Tertiary hyperparathyroidism

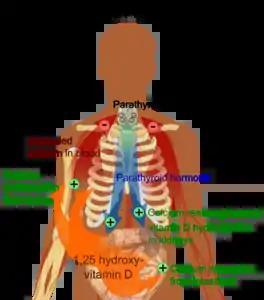
Calcium regulation feedback loop

Parathyroid hormone is responsible for the induction of increased calcium absorption in the gastrointestinal tract or gut and in the kidney. It also induces calcium and phosphate resorption from the bone by osteoclasts. Parathyroid hormone also plays a role in activating vitamin D from its pro form to its active form. Vitamin D is also responsible for increased blood calcium levels and works in conjunction with parathyroid hormone. Vitamin D is also partly responsible for the inhibition of parathyroid hormone release by binding Vitamin D receptors at the parathyroid gland.